Petershausen, Konstanz

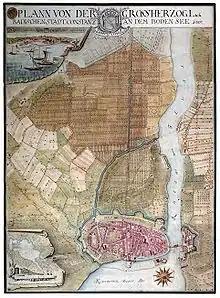
Map of Constance and Peterhausen, 1807

There was a Roman settlement at this point, which was abandoned in the third century. Later. the area came into the possession of the Reichenau Abbey. A new settlement emerged after bishop Gebhard of Constance founded the imperial abbey of Petershausen. The settlement consisted of a double village: the upper village to the east of the monastery, known as the ("Star Quarter"), after the local inn ("to the stars"), and a lower village, in which the servants of the monastery lived, southwest of the monastery, along the road to Reichenau. The villages developed relatively independently, but came increasingly under the influence of the city of Constance and became a suburb of Constance around the year 1600.